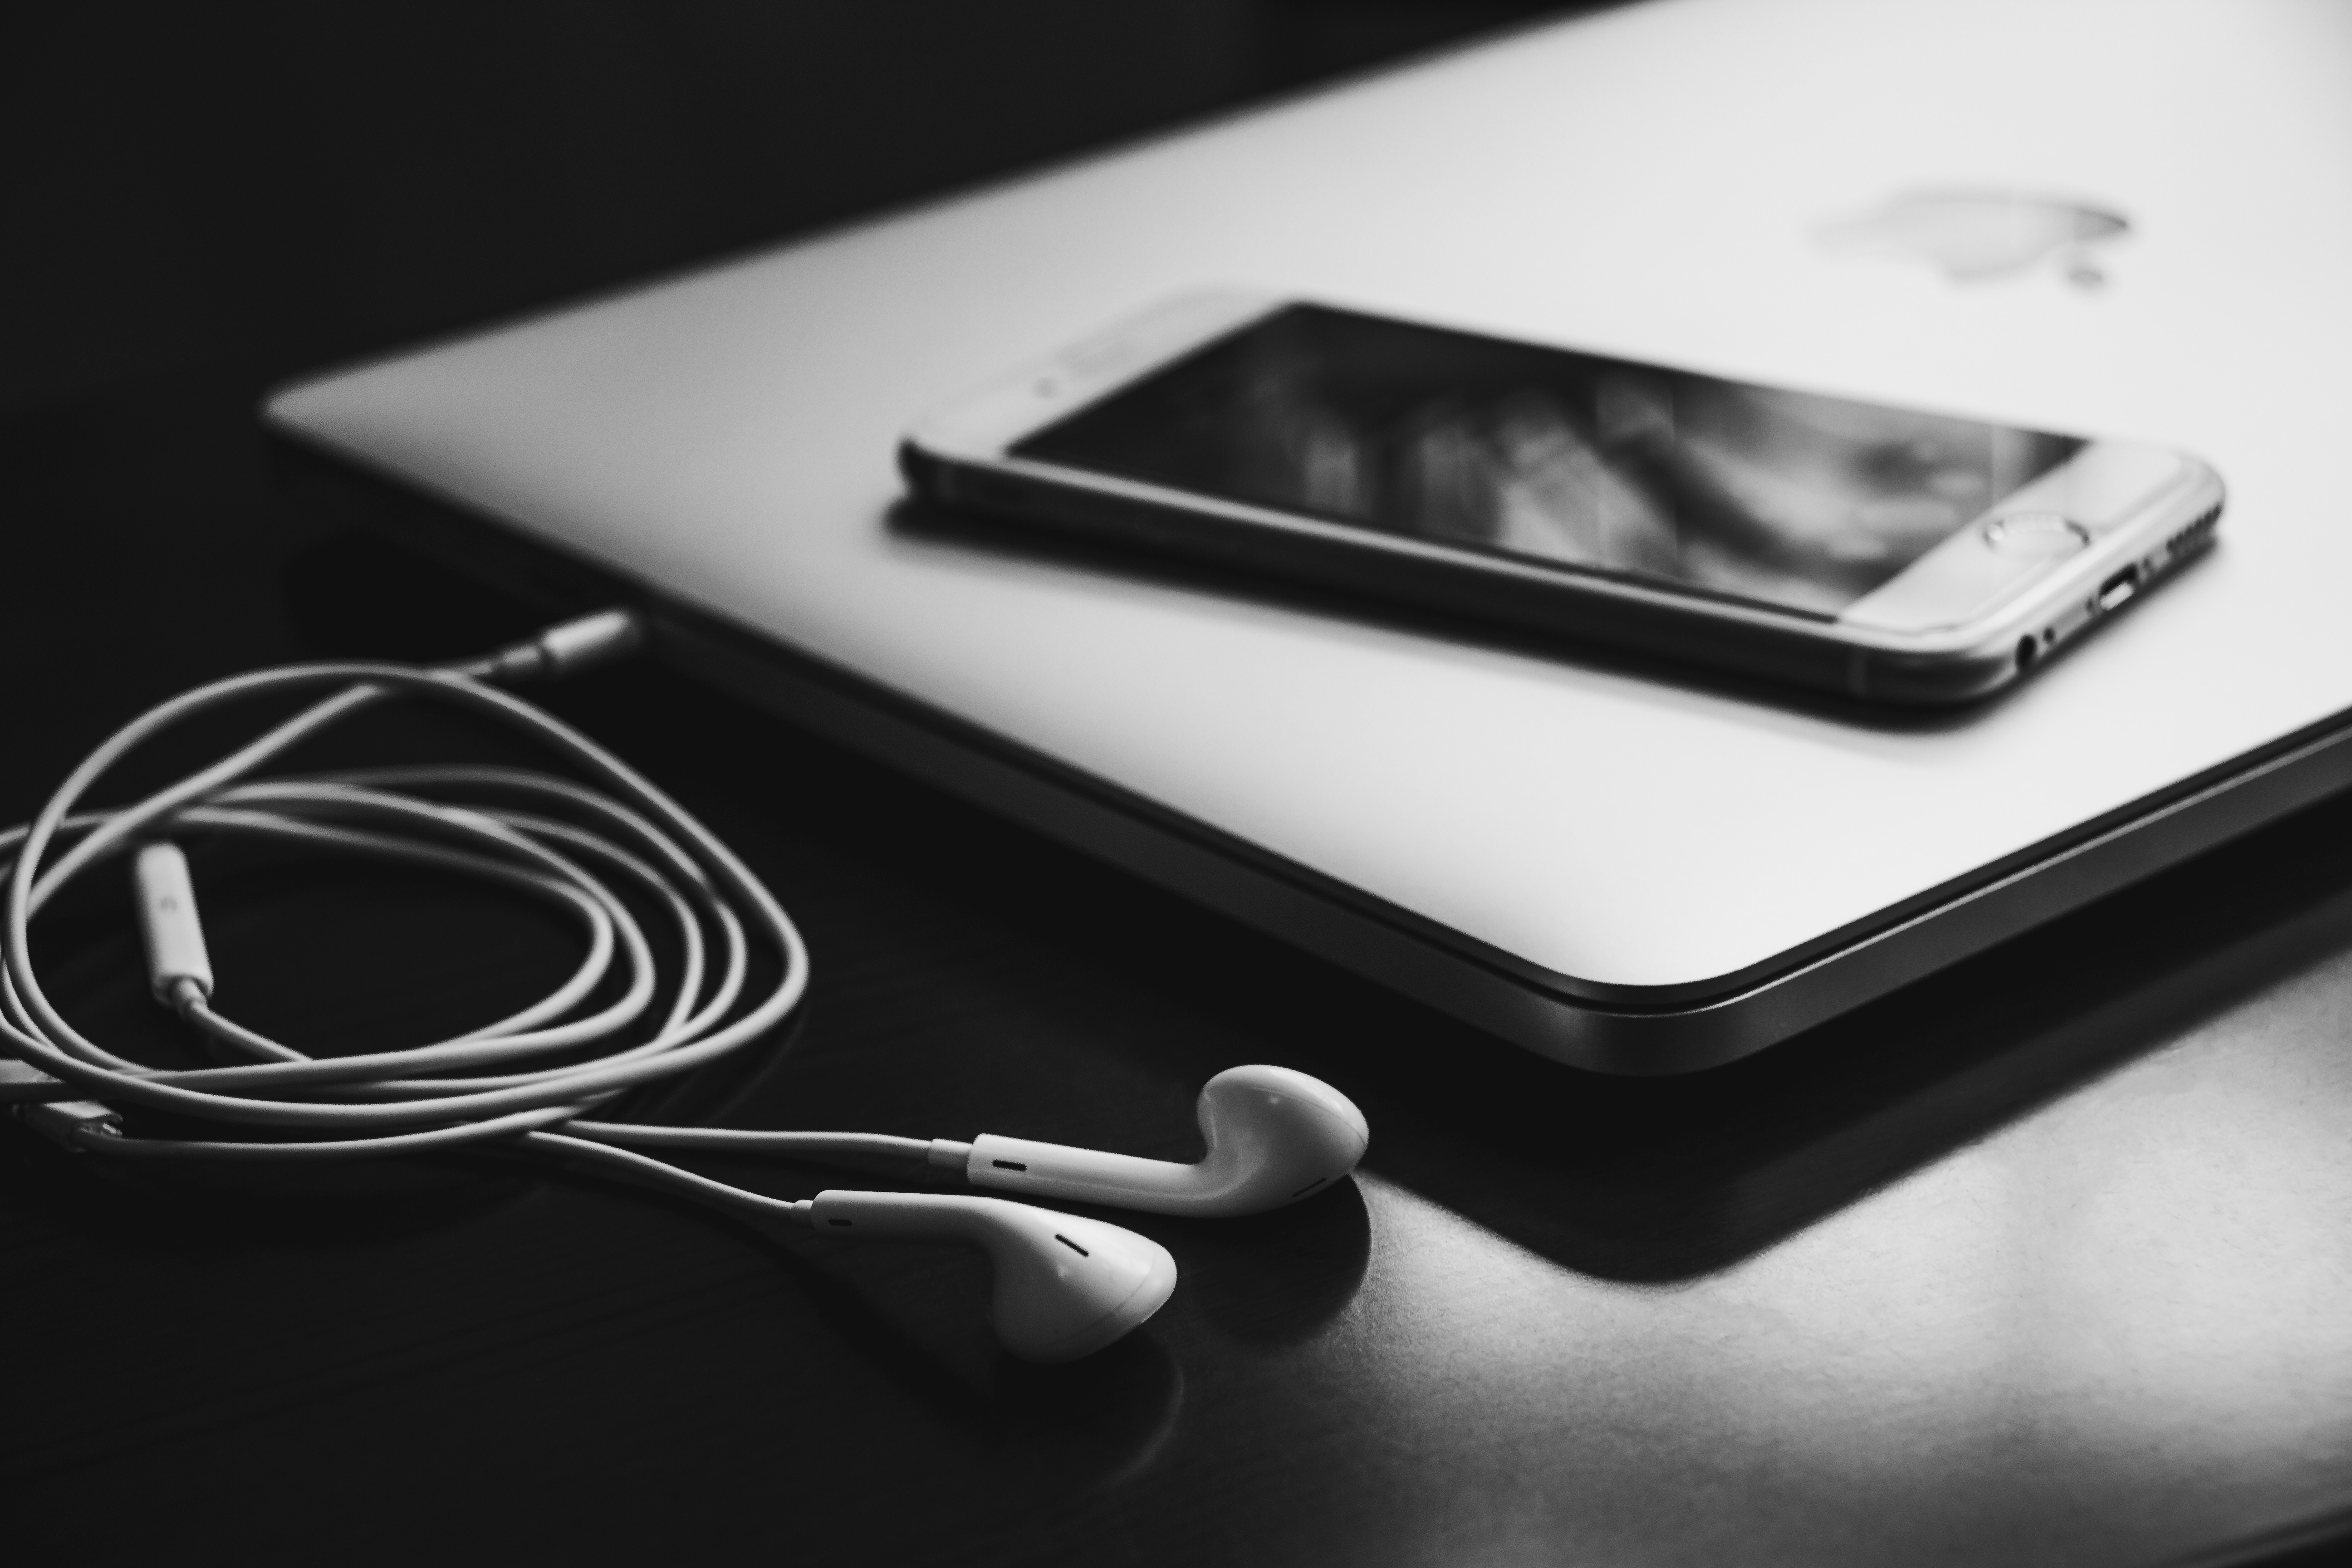
smartphone, black and white, technology, telephone, gadget, monochrome, mobile phone, monochrome photography, electronic device, portable communications device, communication device